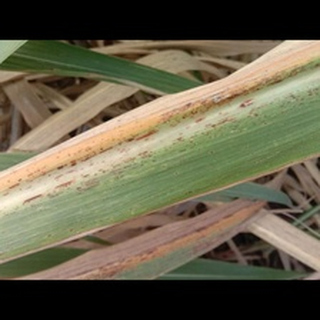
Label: sugarcane_rust